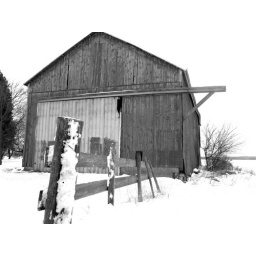
black and white version of old fence and barn in miami county ohio